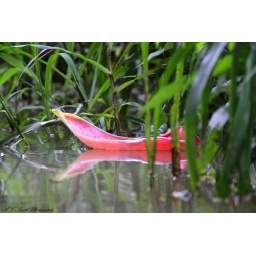
A pink petal of a palm bloom floats in the water in Costa Rica, 2010.